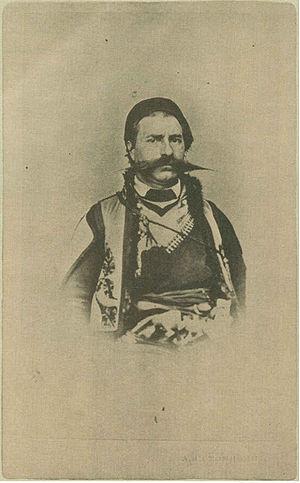
Panayot Ivanov Hitov est un haïdouk bulgare, révolutionnaire nationaliste et voïvode.